Split gene theory

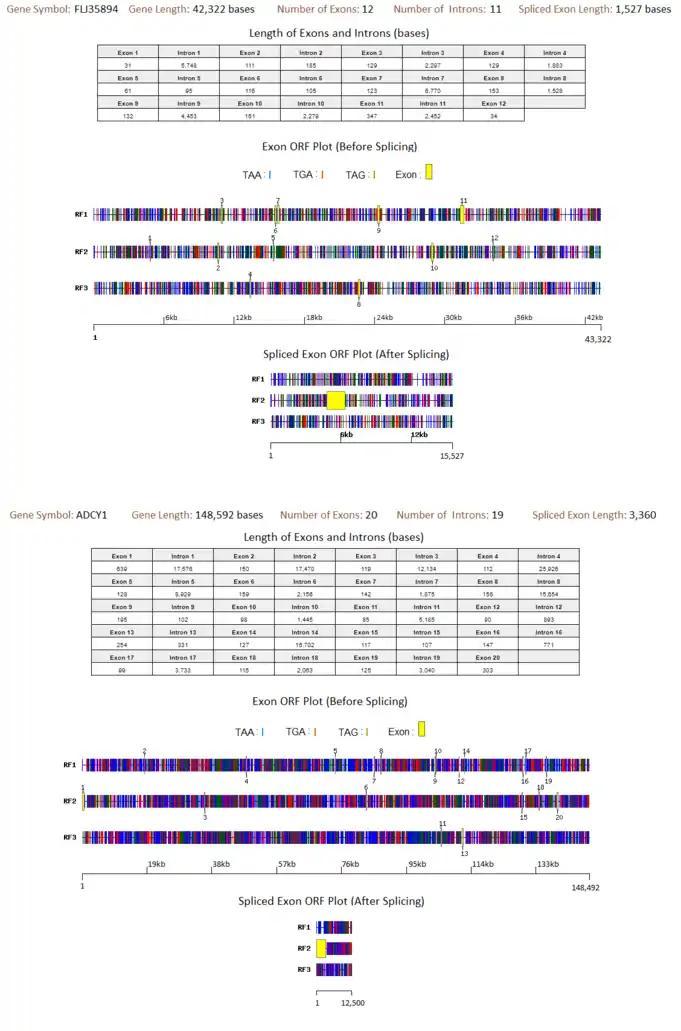
Corroboration of the Split Gene Theory by actual DNA sequences of human genes. The Split Gene Theory predicts that all three stop codons should be present at a high frequency in each of the three reading frames (RFs), which would lead to short Open Reading Frames (ORFs). It also predicts that: a) exons would occur within these short ORFs in all three RFs; b) introns would be long, and that c) exon lengths would be confined to ORF lengths. These predictions are precisely true in the DNA sequences of most eukaryotic genes. Two example genes (FLJ35894 and ADCY1) from the human genome are shown. All of the exons in each gene are short, and most of the introns are long. In each gene, the exons (short yellow boxes) are confined to short ORFs that occurred in the DNA sequence. In addition, stop codons occur at the ends of the exons, which are actually part of the splice junction sequences.

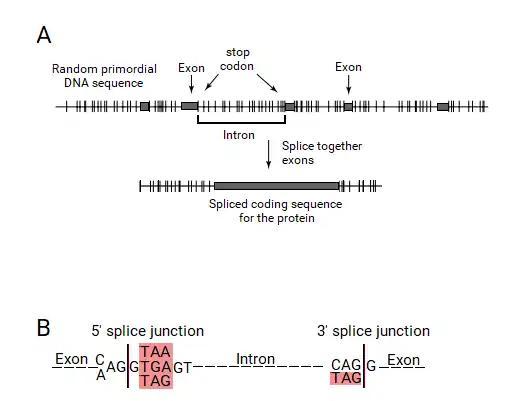
Origin of splice junction sequences from the stop codons. (A) The molecular machinery that chose the exons of a split gene from a random primordial DNA sequence should be capable of searching for stop codons (tick marks) to identify regions without stop codons (in the primary RNA copy, not shown), which are the ORFs. In doing so, the first encountered stop codon will be marked as the start of the intron. This process will lead to the presence of a stop codon at the beginning of the introns. Sometimes, all of an Open Reading Frame is chosen to be an exon, because of which the end of the previous intron will have a stop codon. (B) The start and the end of the intron are parts of the "splice junction sequences," that signal the exact point of splicing to the spliceosome machinery. The stop codons are shown with a red background.

Under the split gene theory, an exon is defined by an ORF. It requires a mechanism to recognize an ORF to have originated. As an ORF is defined by a contiguous coding sequence bounded by stop codons, these stop codon ends had to be recognized by the exon-intron gene recognition system. This system could have defined the exons by the presence of a stop codon at the ends of ORFs, which should be included within the ends of the introns and eliminated by the splicing process. Thus, the introns should contain a stop codon at their ends, which would be part of the splice junction sequences.